Danny Greene

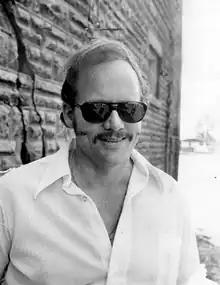
Greene circa. 1970s

Daniel John Patrick Greene (November 14, 1933 – October 6, 1977) was an American mobster in Cleveland, Ohio, whose conflicts with the Cleveland crime family of the Italian-American Mafia ended in Greene's murder in 1977. Greene would build a close working relationship with Shondor Birns, as neither of them could become a "made" man in the Italian mob due to lack of Italian ancestry.